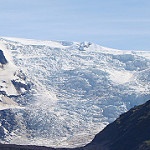
Label: glacier